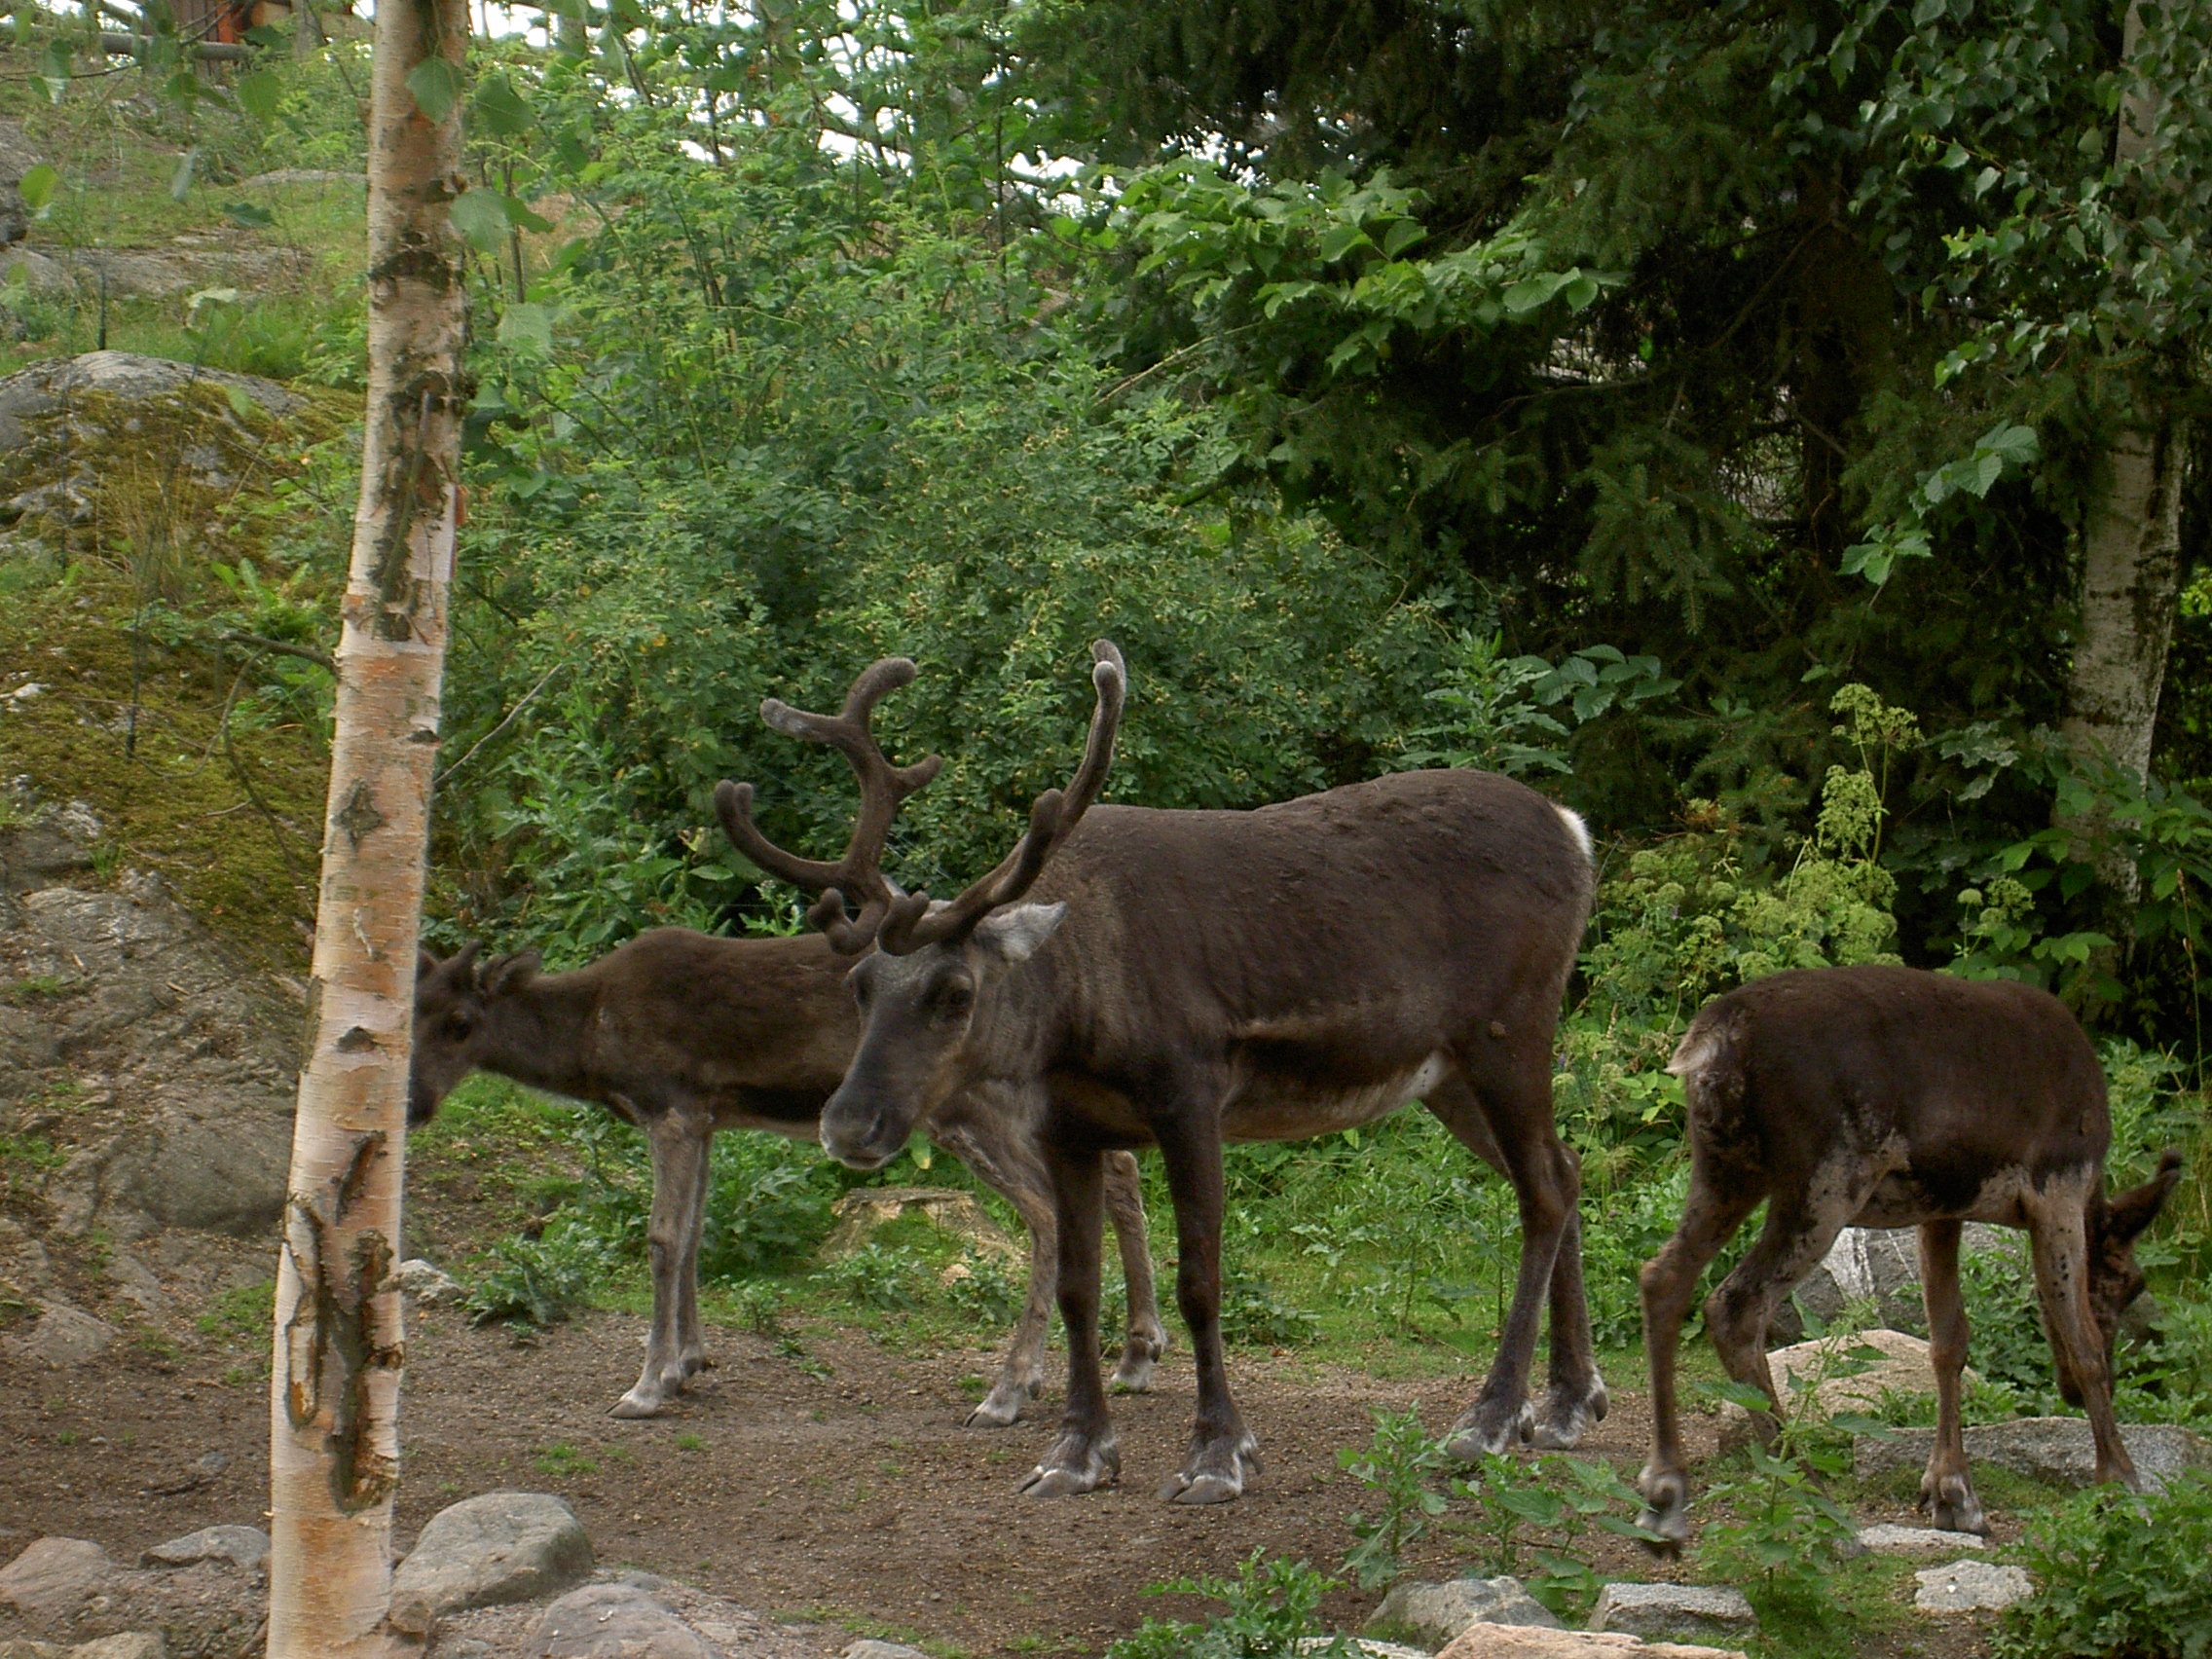
nature, wildlife, deer, grazing, mammal, fauna, reindeer, stockholm, antlers, elk, skansen, white tailed deer